Our Lady of Consolation

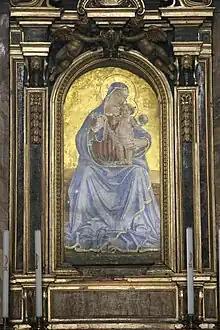
The namesake image of the Madonna and Child (circa 1385) venerated in Santa Maria della Consolazione in the Palatine Hill, Rome. Pope Urban VIII crowned this image on 7 December 1634.

"Our Lady, the Consoler of the Afflicted" is venerated in the Marian Basilica of Kevelaer. In 1642 a copperplate engraving, representing Our Lady of Luxembourg, was installed in a sanctuary erected the same year. It is one of the best visited Catholic pilgrimage locations in north-western Europe.